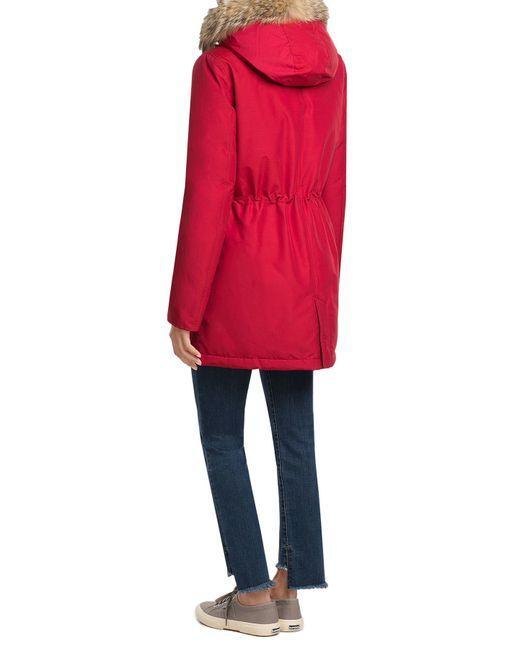
Lange Winterkleidung rote Jacke für Frauen